Missing and Murdered Indigenous Women

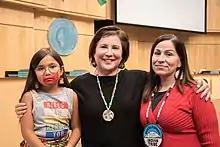
City Council member Juarez supporting MMIWG, in Seattle, Washington, 2019

The bill known as "Savanna's Act" was initially introduced in Congress in October 2017 by former Senator Heidi Heitkamp, but later reintroduced in January 2019 by Senator Lisa Murkowski. The purpose of Savanna's Act is to increase cooperation and coordination between "Federal, State, Tribal, and local law enforcement agencies" as this has been one of the major barriers to developing an accurate database. This bill would also implement training for Tribal agencies from the Attorney General as well as improve tribal access to databases (including the National Missing and Unidentified Persons System). In addition, data collection will be increased so that statistics more accurately represent missing and murdered Indigenous women. The bill was passed by Congress in September 2020, and signed into law by then U.S. president Donald Trump a month later.